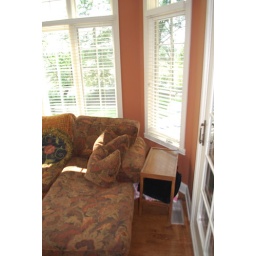
lounge door going to screened in porch